Khairy Alzahaby

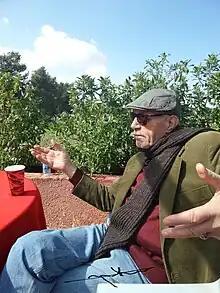
Khairy Alzahaby

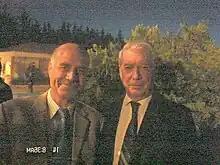
Alzahaby and Mario Vargas Llosa in 2009

Khairy Alzahaby (11 January 1946 – 4 July 2022) was a Syrian novelist, historian, columnist, and scenarist.